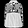
Label: Coat